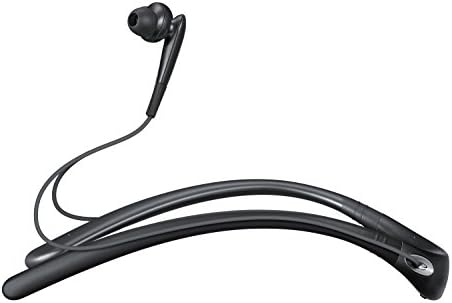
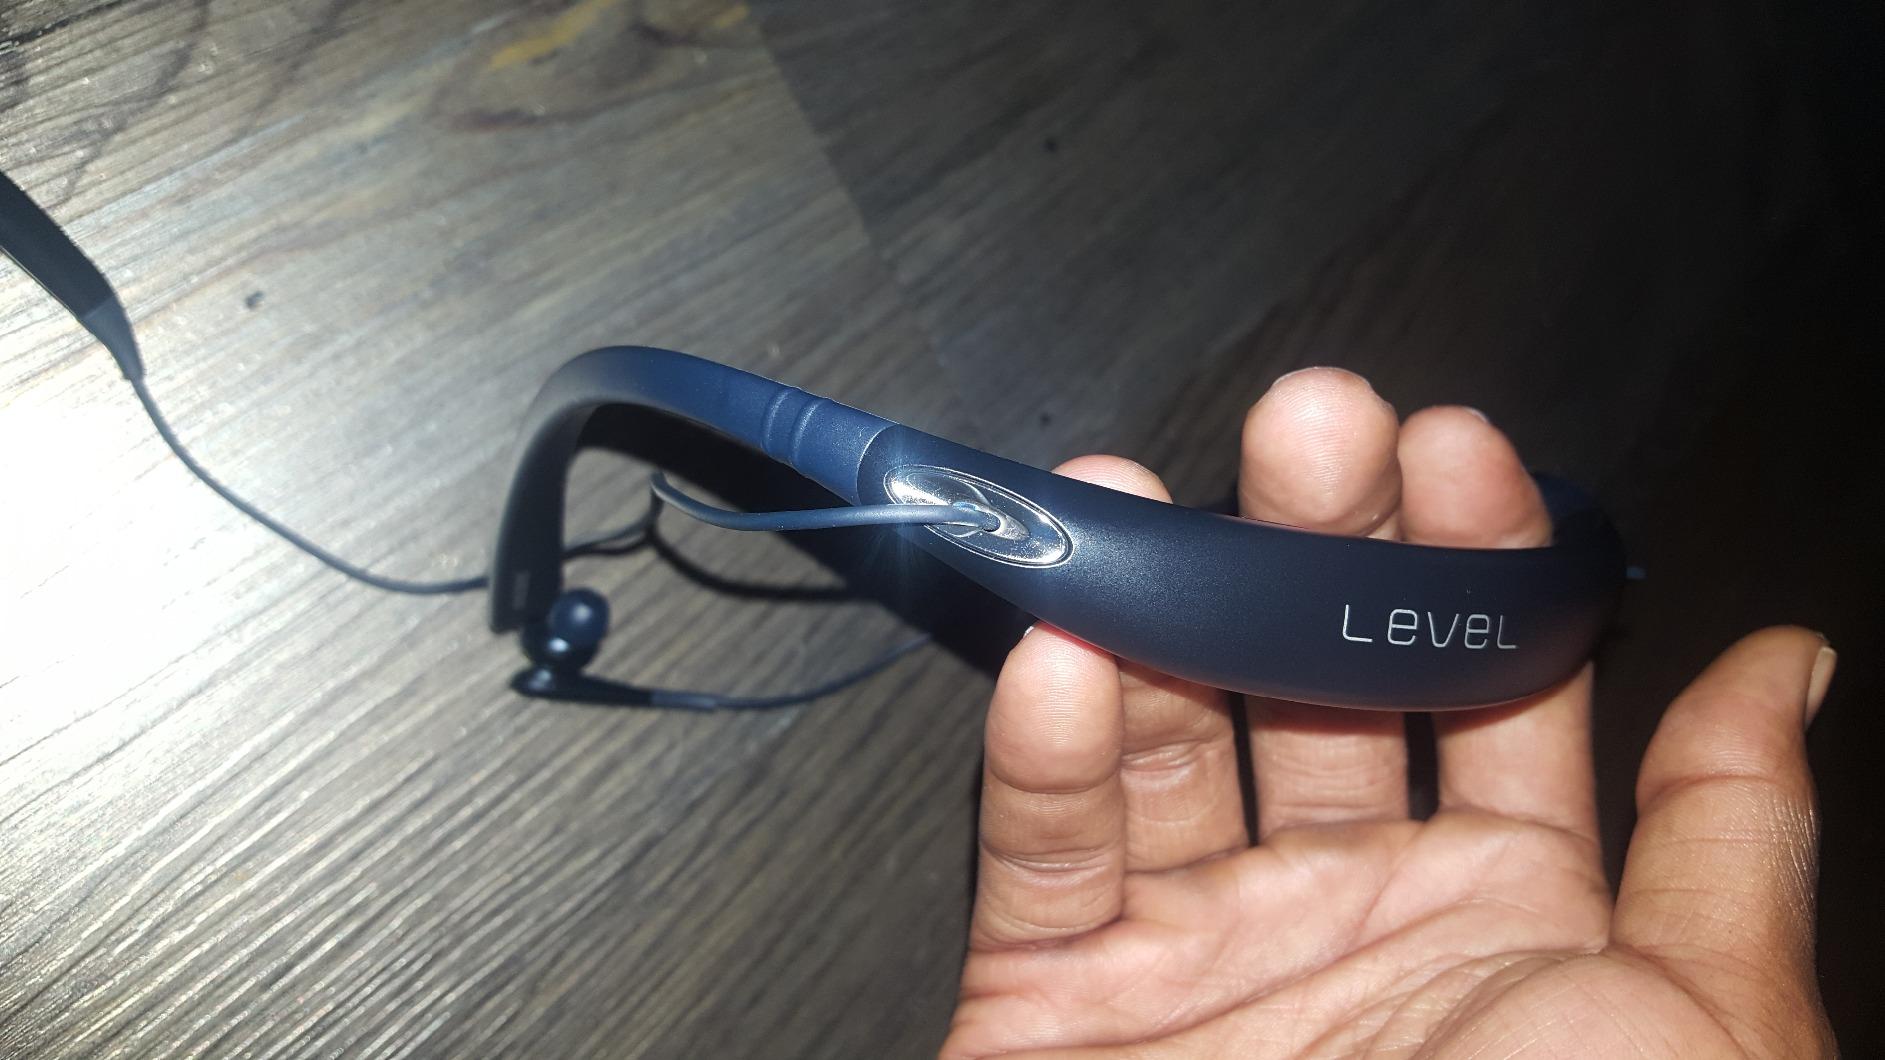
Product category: headphones
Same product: yes